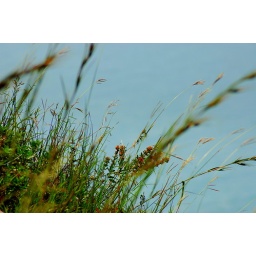
flower and grass by the sea in changdao!